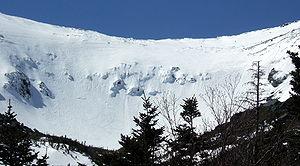
Le mont Washington est le point culminant du Nord-Est des États-Unis avec une altitude de 1 916 mètres. Il se situe dans les montagnes Blanches dans le comté de Coos. La plus grande partie du mont se situe dans la forêt nationale de White Mountain et le parc d'État du Mont-Washington.